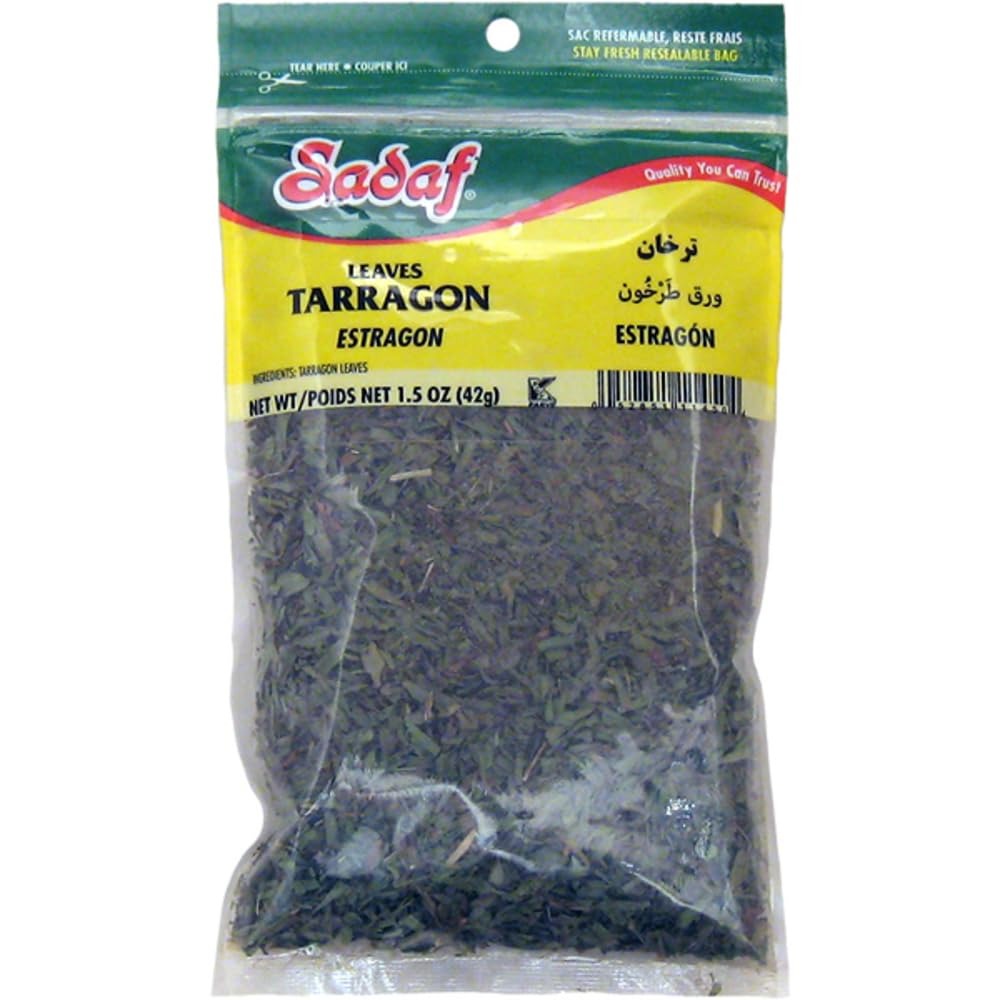
Item Name: Sadaf Tarragon Leaves - Dried Tarragon Herb for Cooking and Food Seasoning - Natural, Vegetarian & Kosher - Estragon - 1.5 oz Resealable Bag
Bullet Point 1: VERSATILE AND FLAVORFUL: Unlock endless culinary possibilities with Sadaf Tarragon Leaves. Whether you're grilling, roasting, or sautéing, this herb adds complexity and depth to your favorite dishes.
Bullet Point 2: ENHANCE YOUR DISHES: Add a burst of bold flavor to your culinary creations with Sadaf Tarragon Leaves. Elevate the taste of poultry, meat, seafood, and mushrooms with this distinctive herb.
Bullet Point 3: UNLEASH YOUR CREATIVITY: Let our Tarragon Leaves inspire your culinary creations. From classic recipes to innovative dishes, this herb sparks creativity and adds a unique twist to your cooking.
Bullet Point 4: KOSHER & VEGETARIAN: Enjoy Sadaf Tarragon Leaves with peace of mind. Our herb is kosher and vegetarian, catering to various dietary preferences without compromising on taste.
Bullet Point 5: CONVENIENT RESEALABLE BAG: Our 1.5 oz resealable bag keeps the Tarragon Leaves fresh and aromatic. Use as much or as little as you need and seal the bag for long-lasting flavor and convenience.
Product Description: Introducing Sadaf Tarragon Leaves - Elevate Your Culinary Masterpieces with the Bold and Distinctive Flavor of Tarragon! Sadaf Tarragon Leaves are a culinary essential for those seeking to enhance their dishes with a unique and robust flavor. With its strong and distinctive taste, tarragon adds a delightful touch to poultry, meat, seafood, and especially mushrooms. Experience the versatility of Sadaf Tarragon Leaves as they effortlessly elevate the flavors of your favorite dishes. Whether you're roasting a succulent chicken, grilling a tender steak, or preparing a delectable seafood feast, this herb is the perfect companion to add depth and complexity to your culinary masterpieces.
Value: 1.5
Unit: Ounce

Price: 8